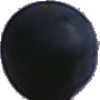
Label: blue_grape